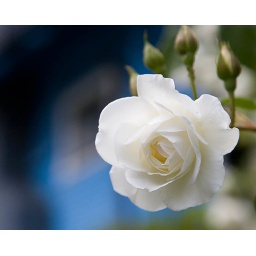
Rose in front of a blue house